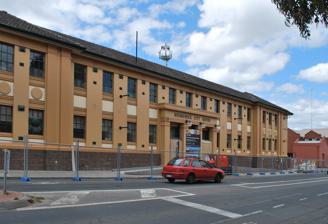
Building: Brunswick Baths
Country: Australia
Year built: 1914
Building in Melbourne, Australia Brunswick Baths General information Address Corner of Dawson Street and Sydney Road Town or city Brunswick , Melbourne Country Australia Brunswick Baths is a Victorian Heritage Register listed building in Brunswick , an inner-city suburb of Melbourne , Victoria, Australia . The building was designed in 1913 by architecture firm Peck & Kemter and built in 1914. Peck & Kemter also designed the "Ryder Stand" at Victoria Park , the former home ground of the Collingwood Football Club . The Baths were renovated in 1927 and again between 2011 and 2013. References